AMC Spirit

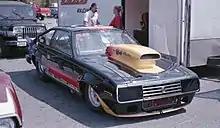
1979 AMC Spirit Pro Modified race car

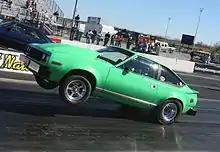
1980 AMC Spirit drag racing wheelstand

Two AMC AMX Pace cars were prepared to serve as four official safety cars each year in Championship Auto Racing Teams (CART) for the 1980 and 1981 auto-racing seasons. The objective was to create one pace car for each of the four major American car companies based on the existing production models of that time.